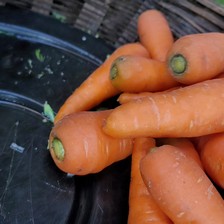
Label: others